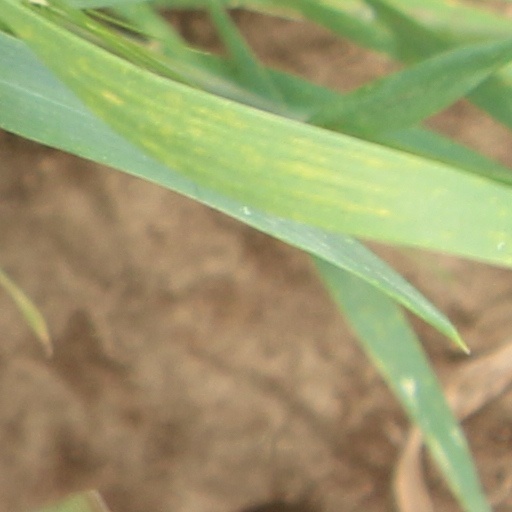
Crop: wheat